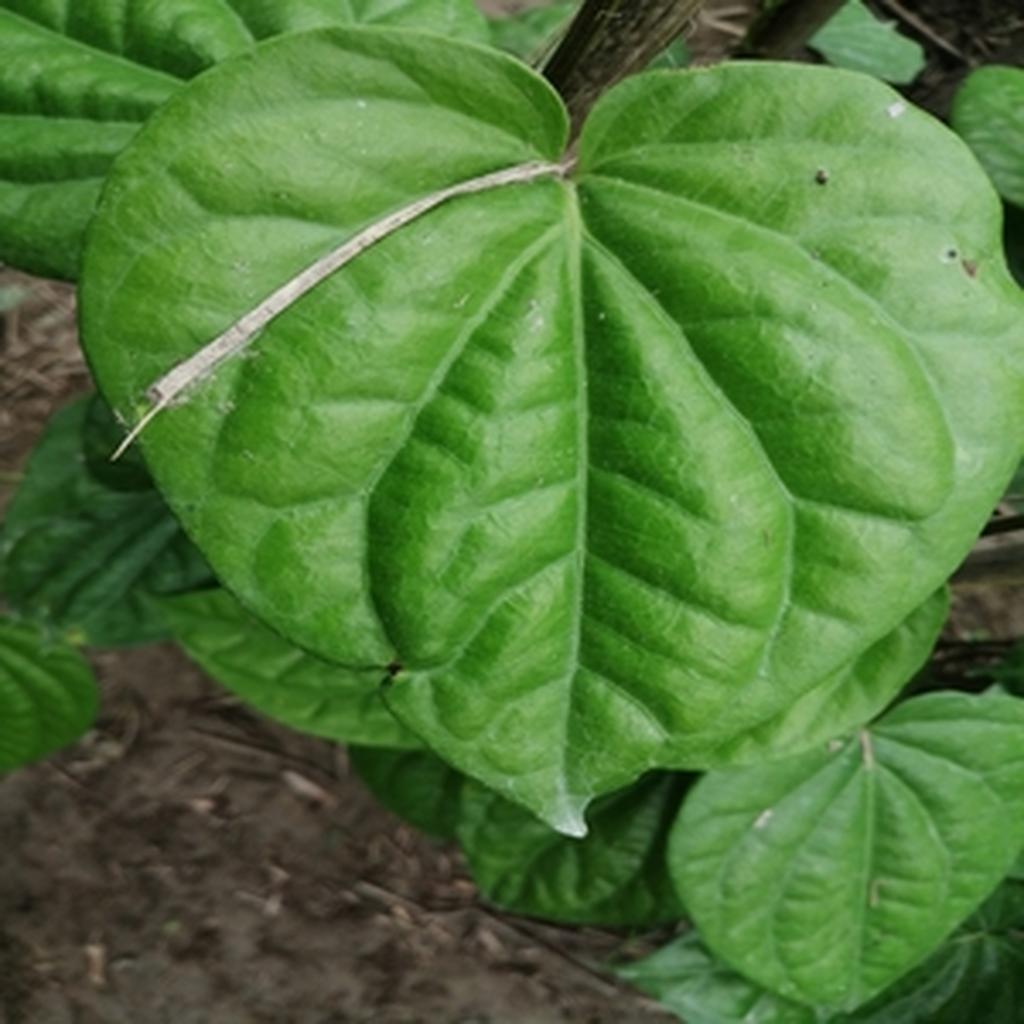
Label: Healthy_Leaf